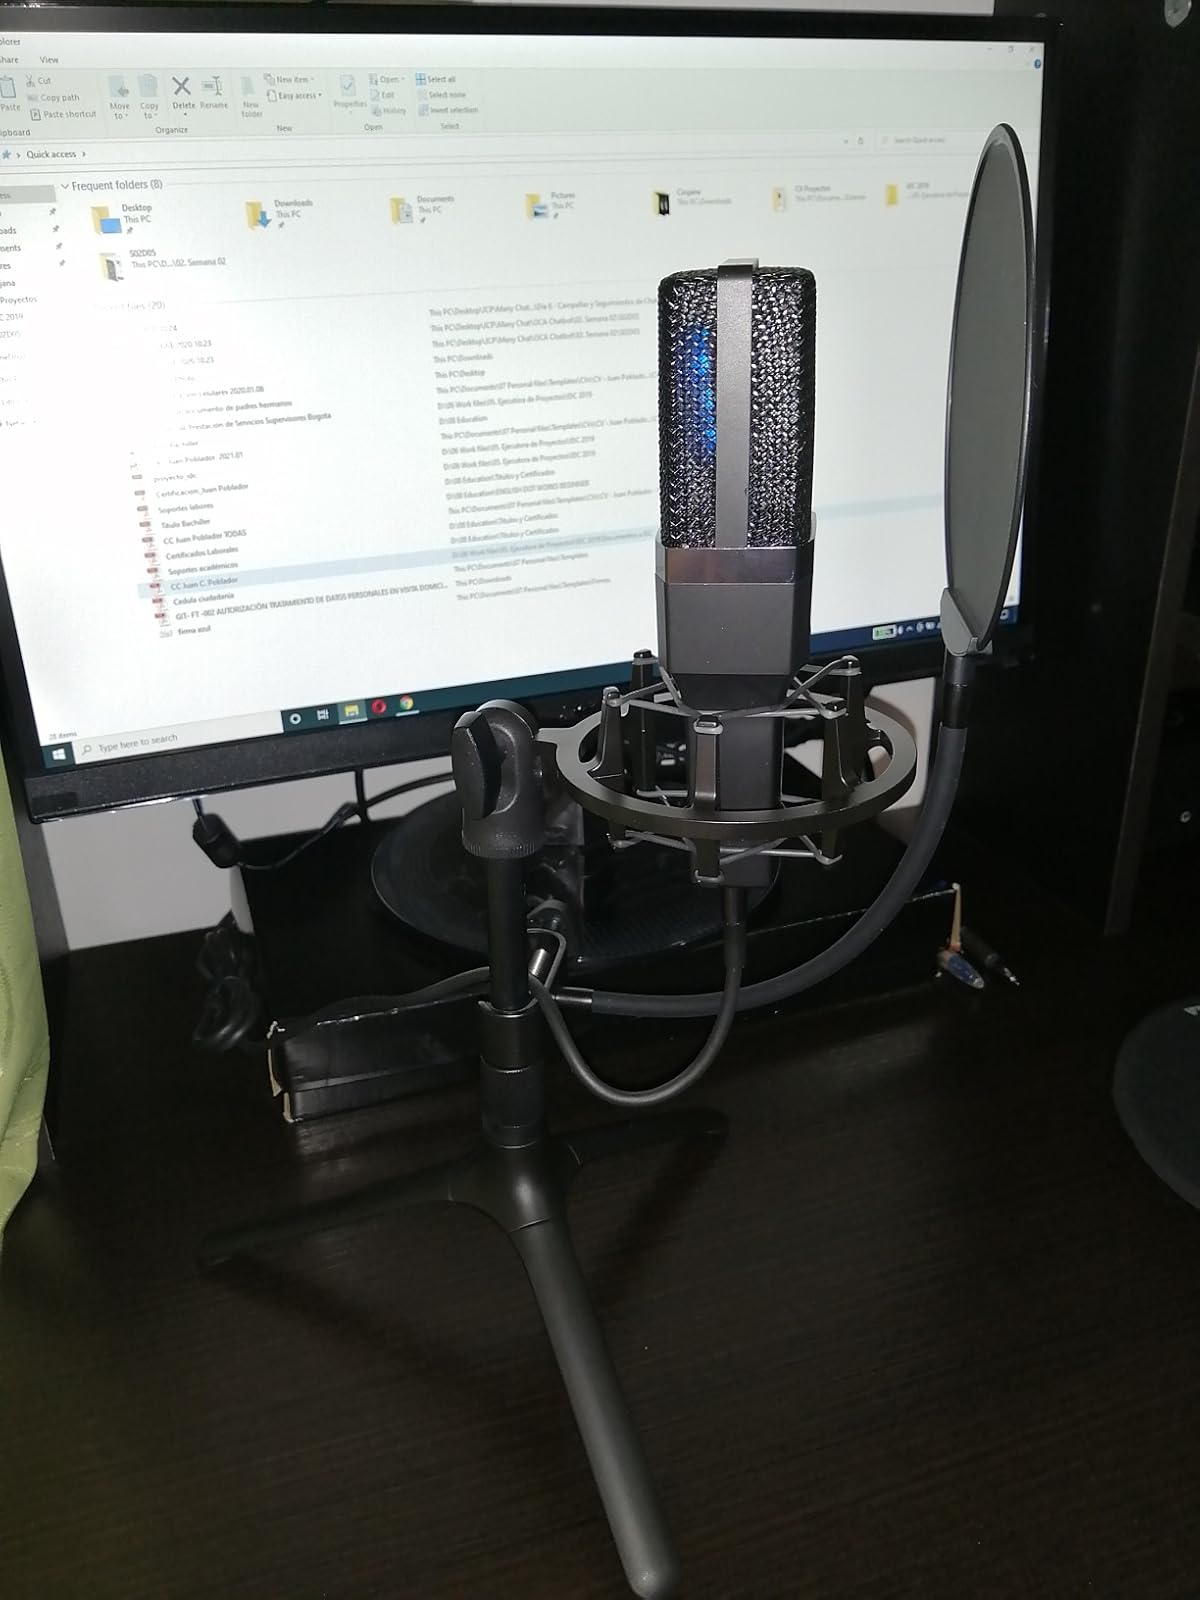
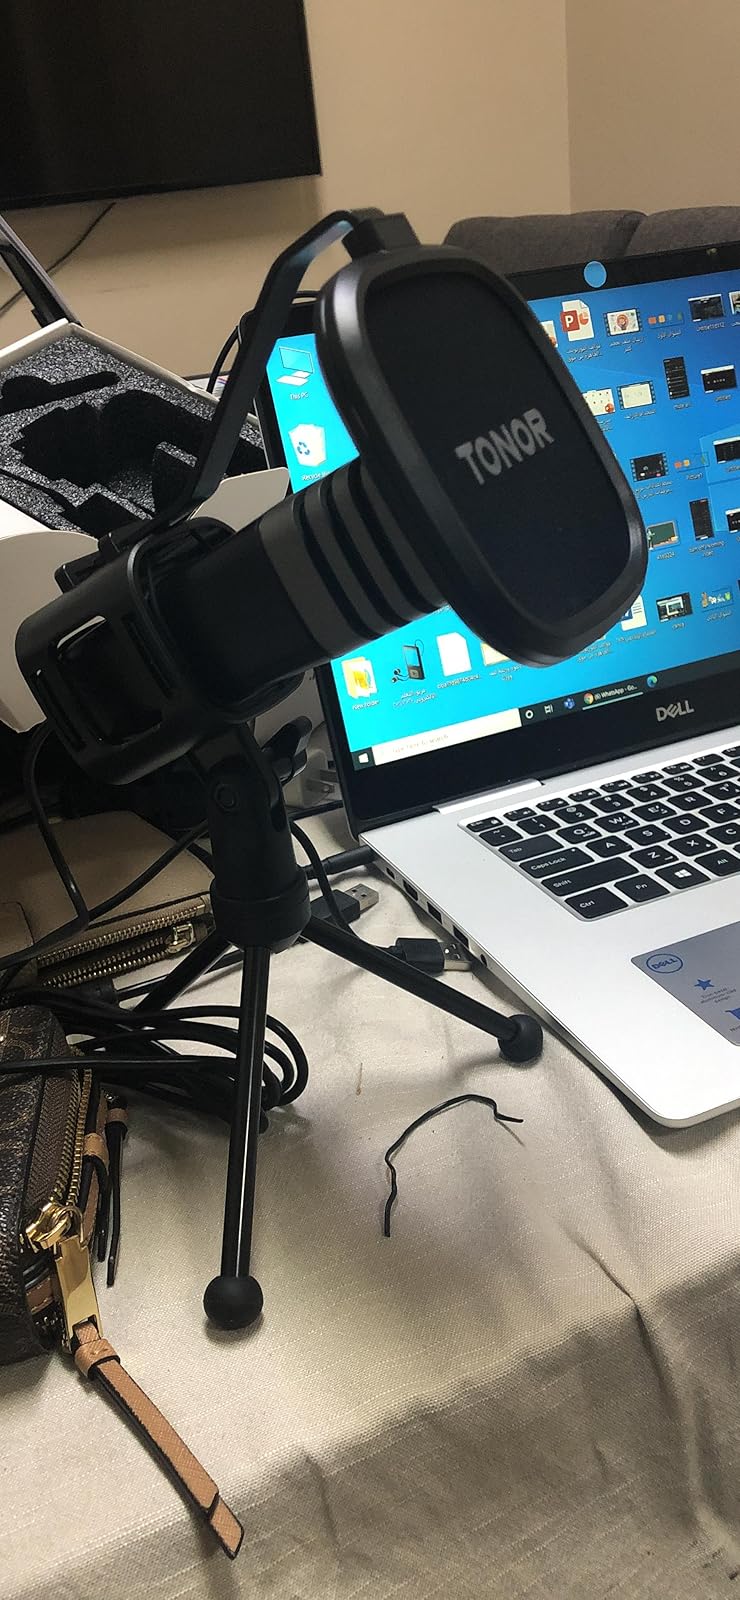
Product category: microphone
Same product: no